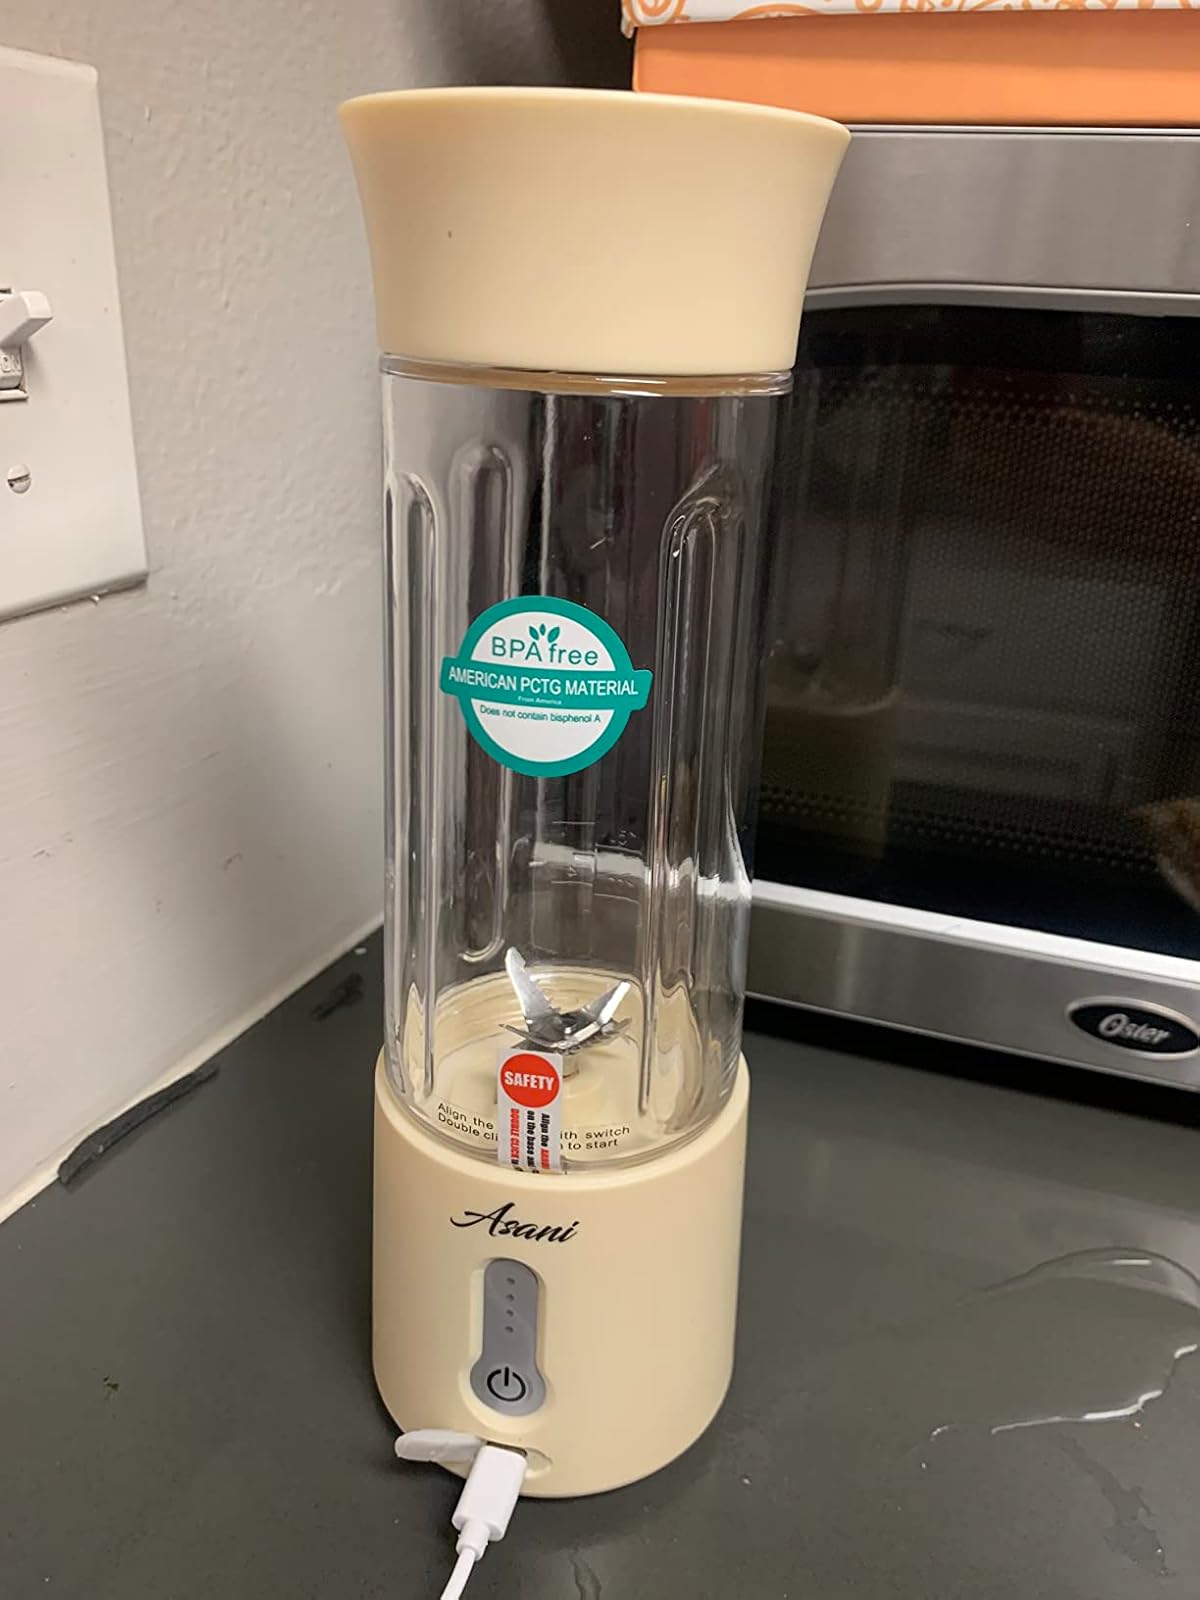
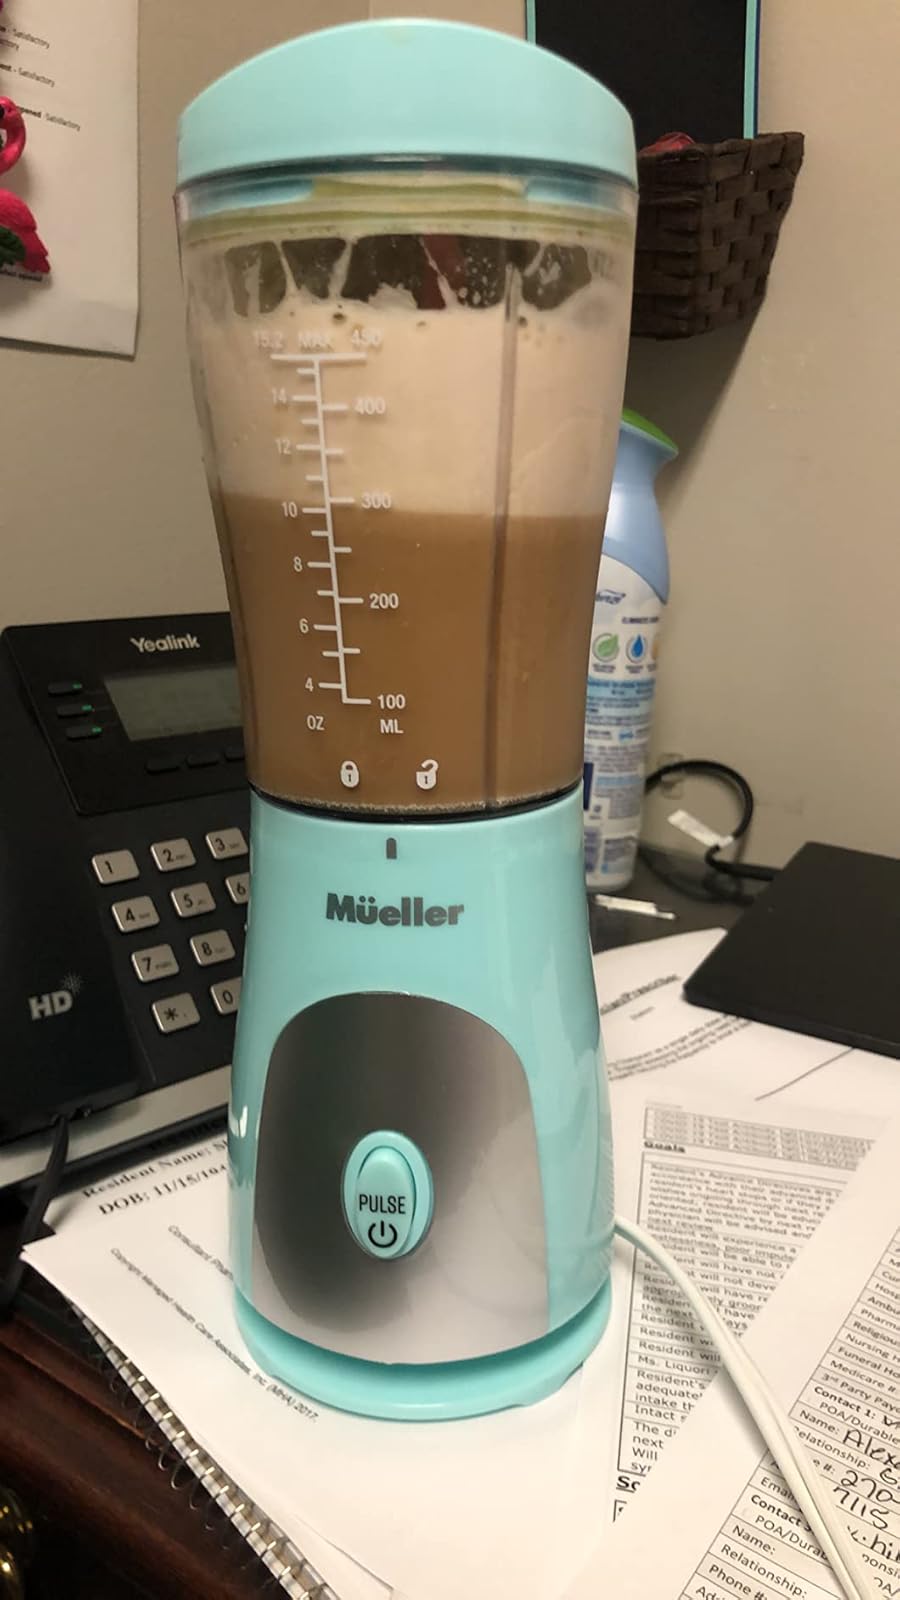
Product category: items_blender
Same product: no